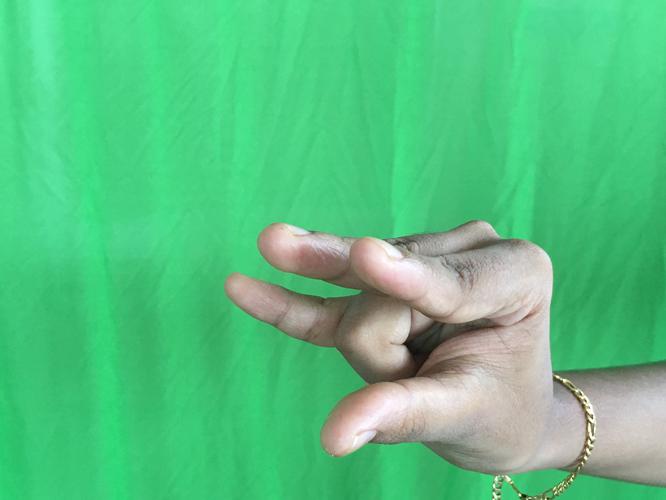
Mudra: Kangulam
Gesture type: single_hand